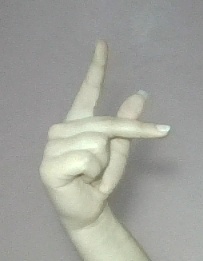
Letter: dha